My Isekai Life

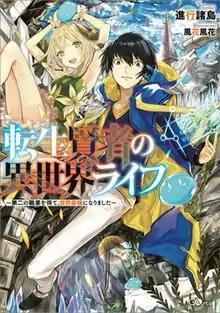
First light novel volume cover

, or simply My Isekai Life, is a Japanese light novel series written by Shinkoshoto and illustrated by Huuka Kazabana. It began serialization online in October 2017 on the user-generated novel publishing website Shōsetsuka ni Narō. It was later acquired by SB Creative, who has released the series since May 2018 under their GA Novel label.